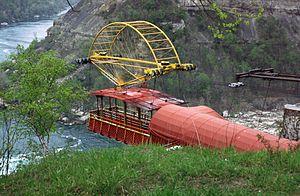
Leonardo Torres Quevedo, parfois écrit Leonardo Torres y Quevedo, est un ingénieur des travaux publics, mathématicien, physicien et inventeur espagnol de la fin du XIXᵉ siècle et au début du XXᵉ siècle. Membre de l’Académie royale des sciences d'Espagne dès 1901, il en devient président en 1928, il était aussi un membre correspondant de l'Institut de France.